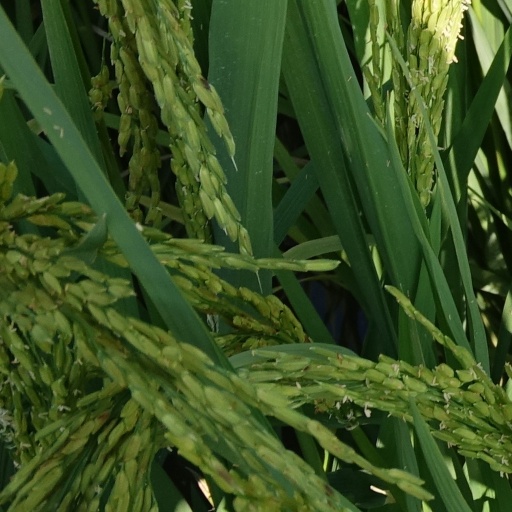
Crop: rice